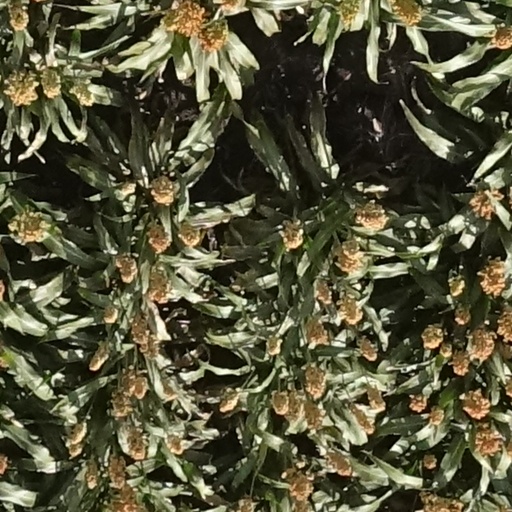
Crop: sorghum